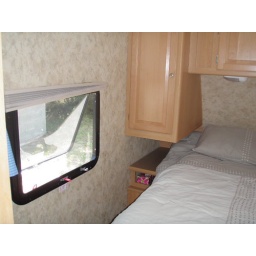
Large escape window in bedroom